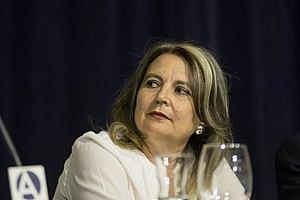
María Elvira Roca Barea, née en 1966 à El Borge est une essayiste, écrivaine et professeure espagnole. Elle devient connue après la publication de son essai Imperiofobia en 2016.